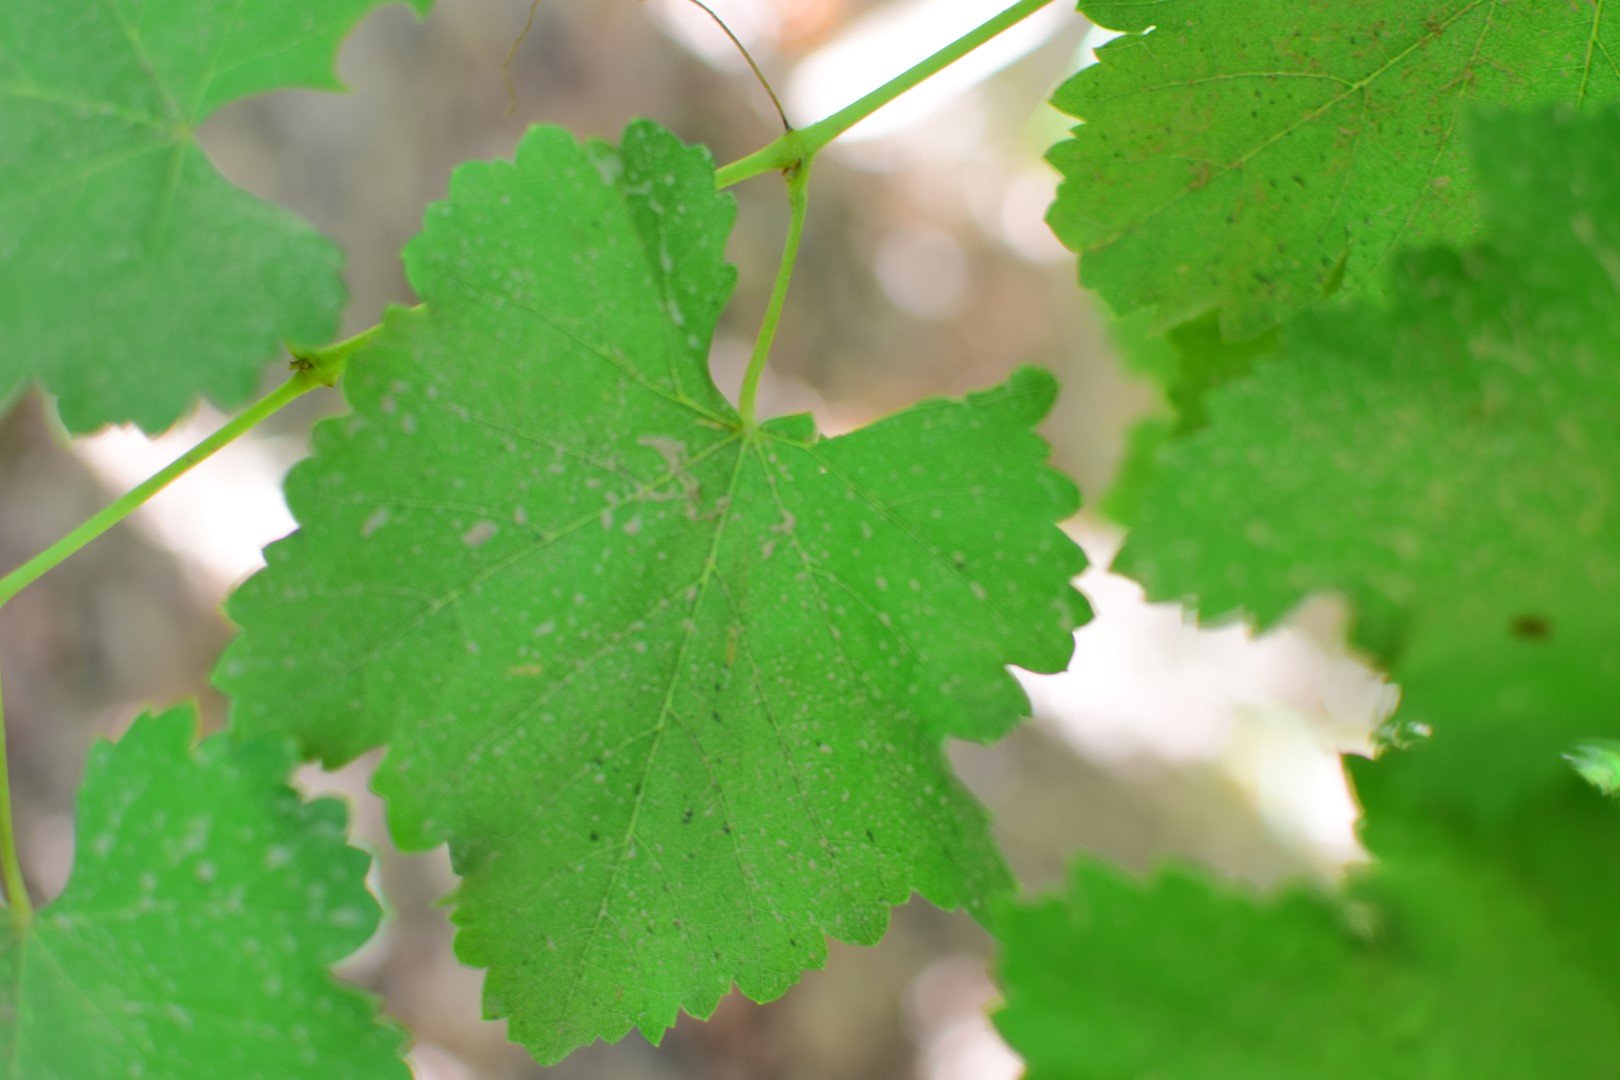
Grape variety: Frinsi